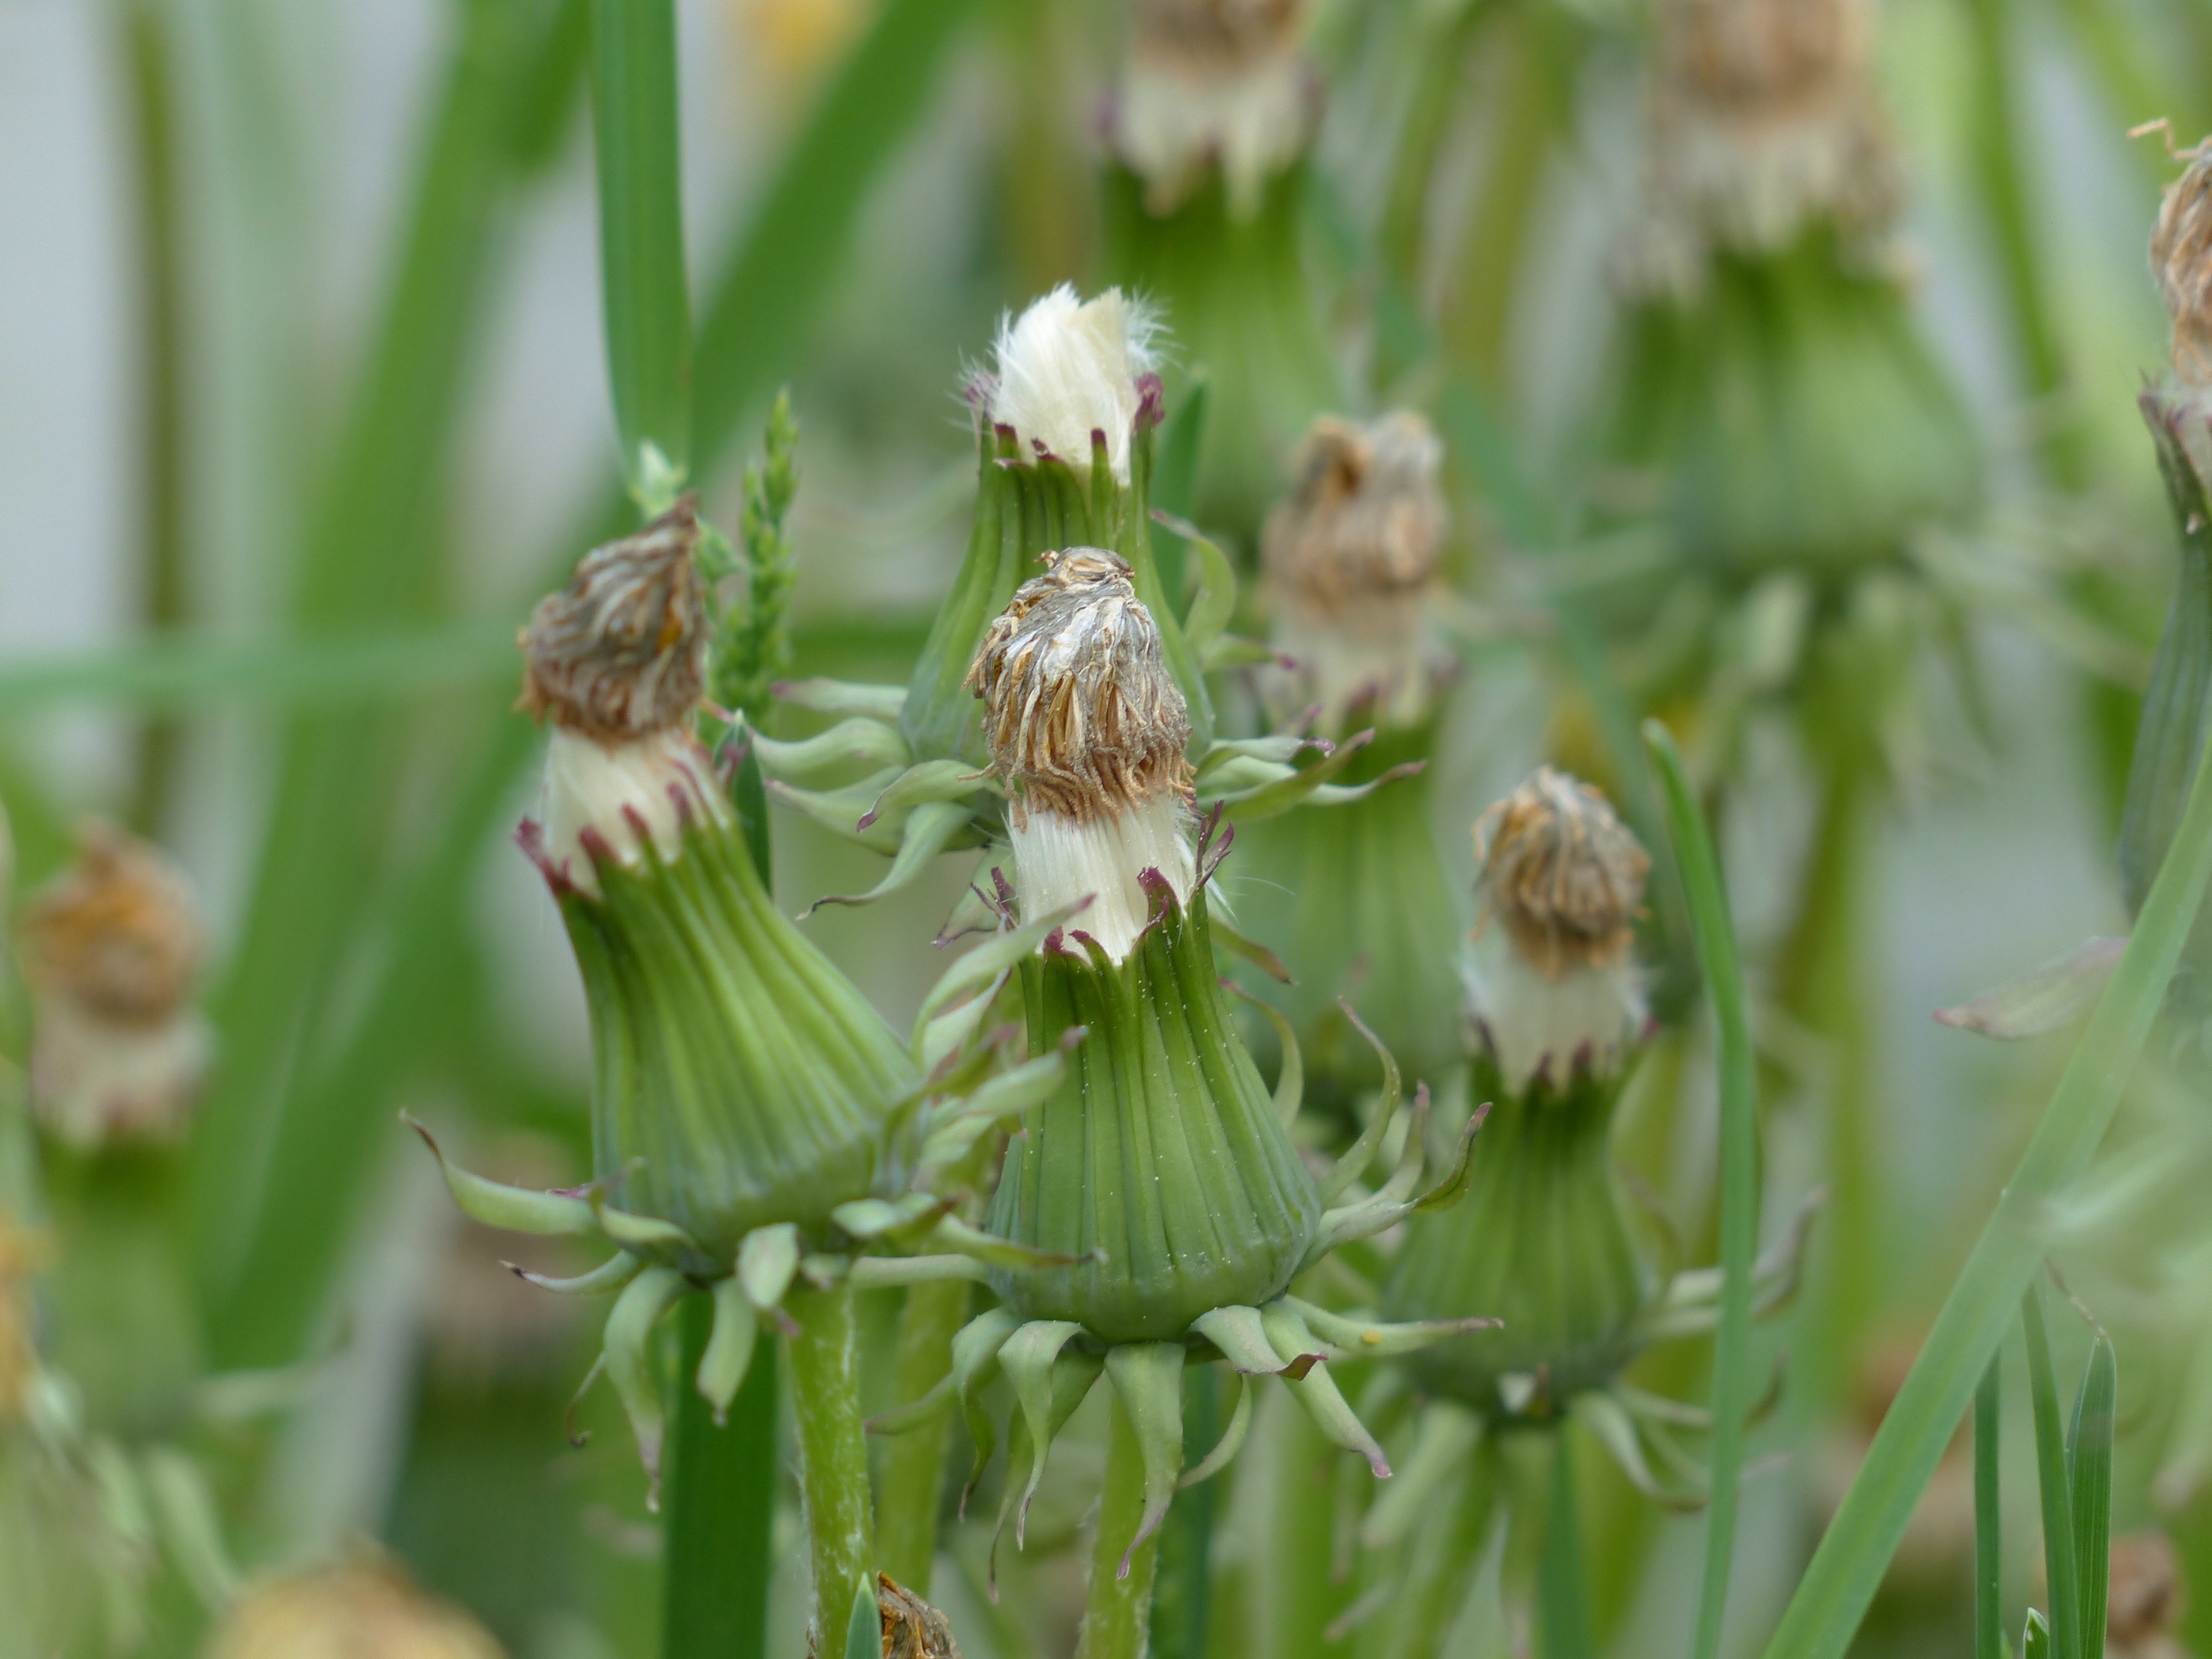
plant, meadow, dandelion, prairie, flower, summer, spring, herb, produce, botany, garden, flora, wildflower, weed, pointed flower, asteraceae, taraxacum, faded, composites, macro photography, inflorescence, flowering plant, common dandelion, grassland plants, taraxacum sect ruderalia, grass family, land plant, leontodon